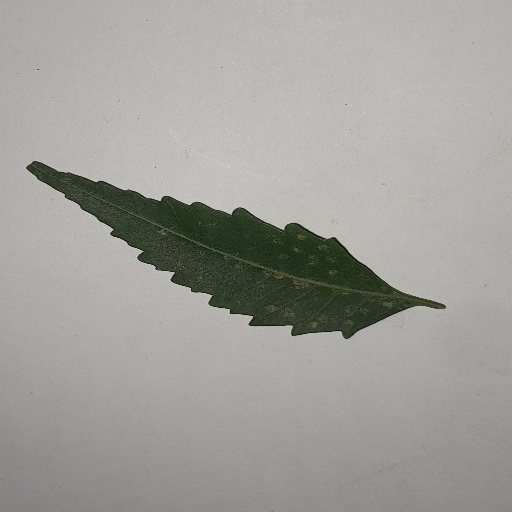
Species: Neem
Leaf condition: Powdery Mildew